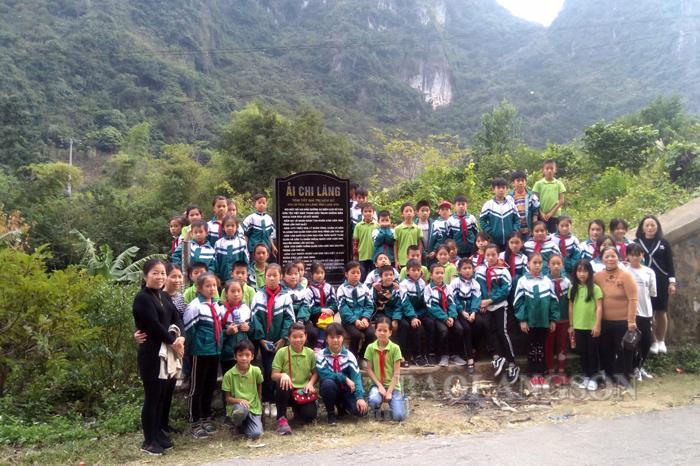
có một đám học sinh đang chụp ảnh bên một tấm bia màu đen